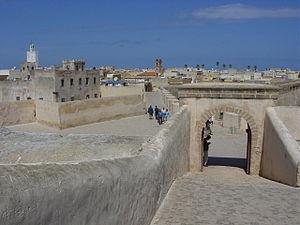
La cité portugaise est un quartier historique proche de la médina de la ville d'El Jadida, au Maroc. Construit par les Portugais, la cité occupe une superficie de 0,956 km². Elle se compose de quatre bastions : de l'Ange, Saint-Esprit, Saint-Sébastien et Saint-Antoine. Bab El Bhar est une des portes de la cité. Au centre de la cité se trouve une citerne souterraine comportant 23 portes. En 1516, la cité est une prison et une garnison portugaises. En 1790 la cité devient marocaine.